Shoreham-by-Sea

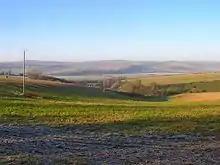
Downland near Erringham

Thunders Barrow is a large barrow, although it was partially dug away on its south side in the nineteenth century to make way for a dew pond. It sits just north of Southwick Hill. The origins of its name are unknown.